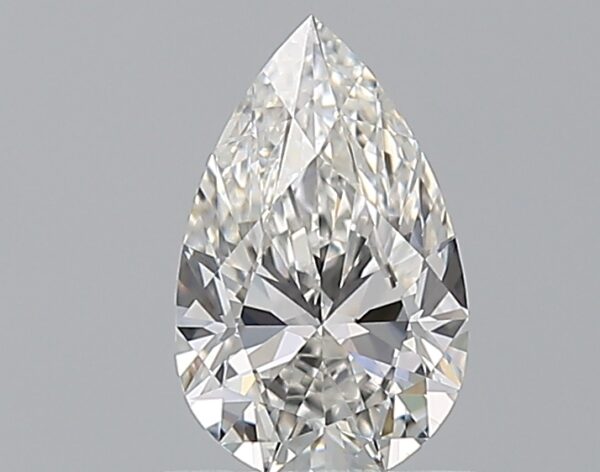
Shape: pear
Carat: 0.8
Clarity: VS1
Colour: F
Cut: EX
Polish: EX
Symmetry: EX
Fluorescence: M
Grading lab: GIA
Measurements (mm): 8.26 x 5.16 x 3.17